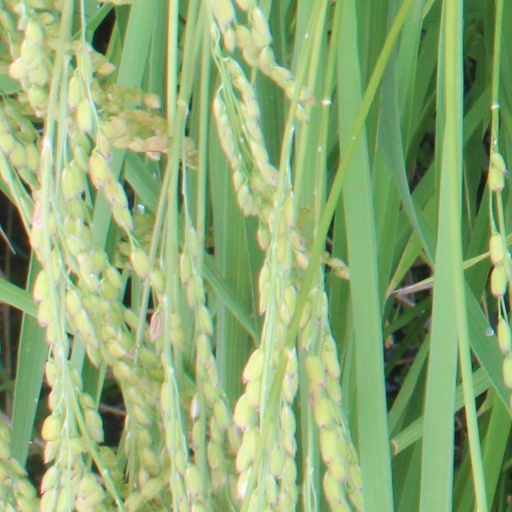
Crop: rice